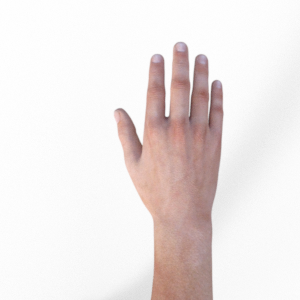
Label: paper